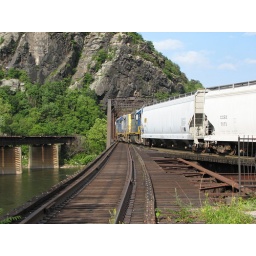
Eastbound CSX train crossing railroad bridge over Potomac River at Harpers Ferry, West Virginia